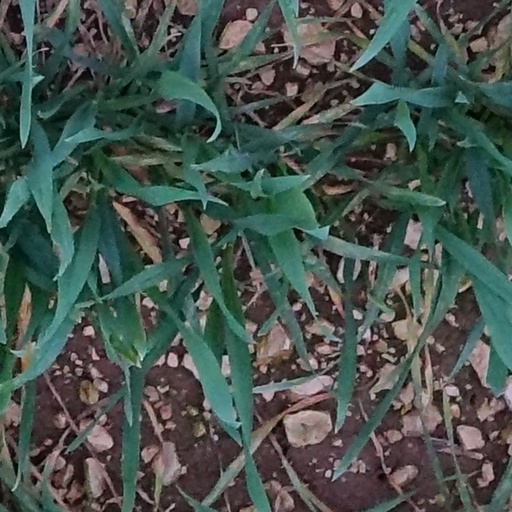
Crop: wheat